The Miracle of P. Tinto

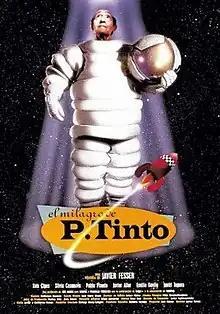
Theatrical release poster

The Miracle of P. Tinto is a 1998 Spanish surrealist comedy film directed and co-written by Javier Fesser.